Derek Law

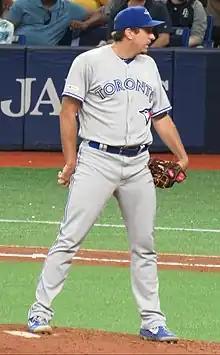
Law with the Toronto Blue Jays

Derek Robert Law (born September 14, 1990) is an American professional baseball pitcher for the Washington Nationals of Major League Baseball (MLB). He has previously played in MLB for the San Francisco Giants, Toronto Blue Jays, Minnesota Twins, Detroit Tigers, and Cincinnati Reds.